Charles Townshend (British Army officer)

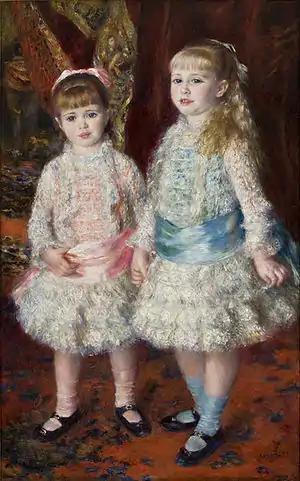
"Pink and Blue" (Alice on the left)

Townshend claimed that the siege of Kut had "saved us from simply being kicked out of Mesopotamia". However, the Ottoman forces at Kut were at the end of a long supply line in the form of camel convoys and, even if they had wanted to march on the Persian Gulf, would have had to face British and Indian divisions well dug in further south, making the siege unnecessary to stop the Ottomans from trying to take Basra.